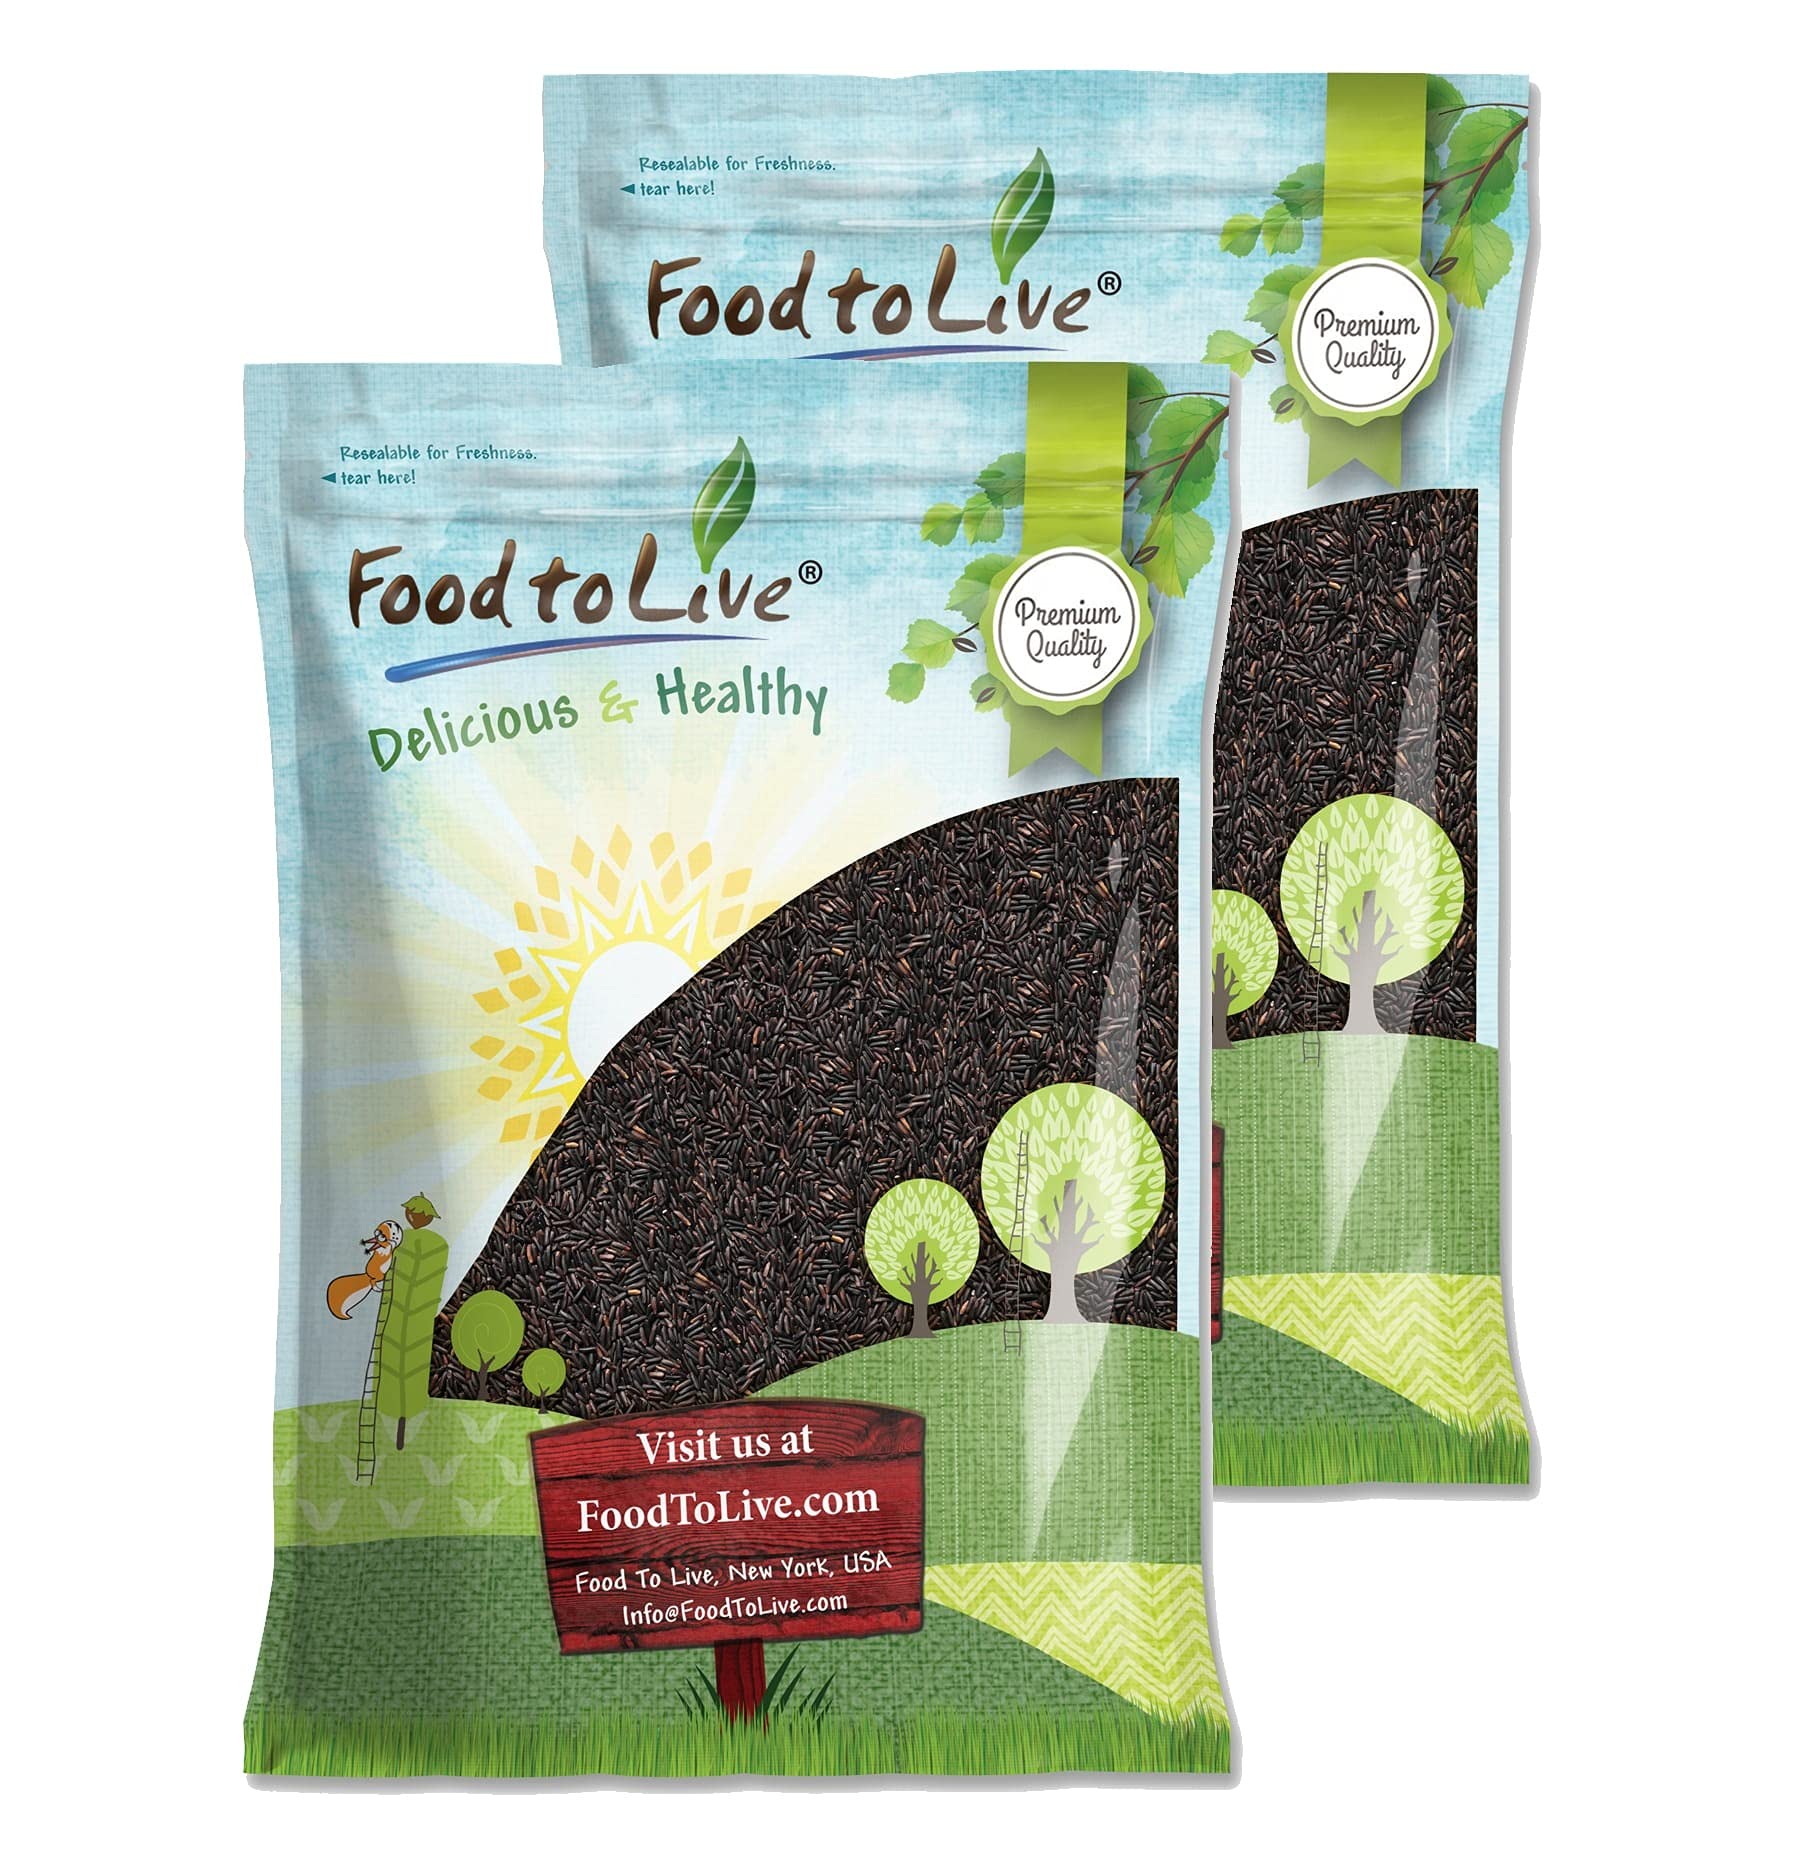
Item Name: Food to Live Black Rice, 24 Pounds Medium-Grain Rice, Kosher, Vegan, Bulk. Nutty, and Sweet Flavor. Rich in Antioxidants and Dietary Fiber. Great for Stir-Fries, Salads, and Pudding
Bullet Point 1: ✔️ PREMIUM QUALITY, KOSHER, VEGAN & RAW: Black Rice by Food to Live is a premium quality, Kosher, Vegan and 100% Raw product that is suitable for a Vegan diet.
Bullet Point 2: ✔️ SUPER NUTRITIOUS: Black Rice has an outstanding nutritional profile. It’s a great source of protein, dietary fiber, anthocyanins - potent antioxidants, and many essential minerals such as Iron, Potassium, Manganese, Zinc, Magnesium, Phosphorus, and Calcium.
Bullet Point 3: ✔️ VERSATILE USES, GREAT WHITE RICE SUBSTITUTE: Black Rice is an amazing nutrient-dense substitute for regular White Rice. Use it as a side dish and serve with meat, fish, veggies, beans, or stews; make delicious stir-fries, pilafs, or rice bowls.
Bullet Point 4: ✔️ EASY TO COOK: Black Rice cooking is effortless! You just need to give it a rinse, mix it with water and let it simmer. It’s a perfect dish for a big family or someone who is always in a hurry.
Bullet Point 5: ✔️ PERFECT PANTRY STAPLE: If stored properly, Black Rice has a pretty long shelf life of 1.5 years which makes it a perfect pantry staple. When buying in bulk it is also budget-friendly.
Value: 384.0
Unit: Ounce

Price: 104.99